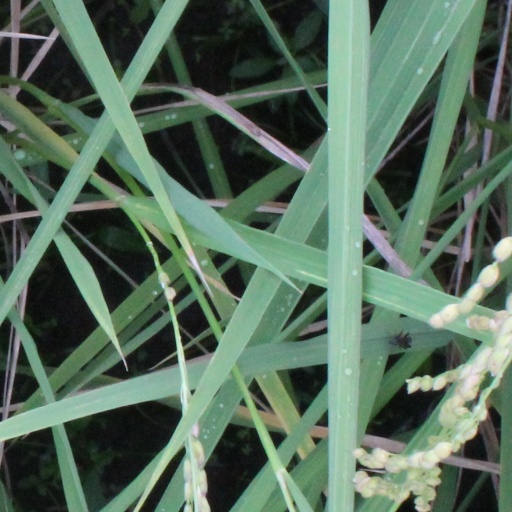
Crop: rice